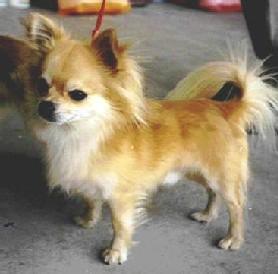
Chihuahua